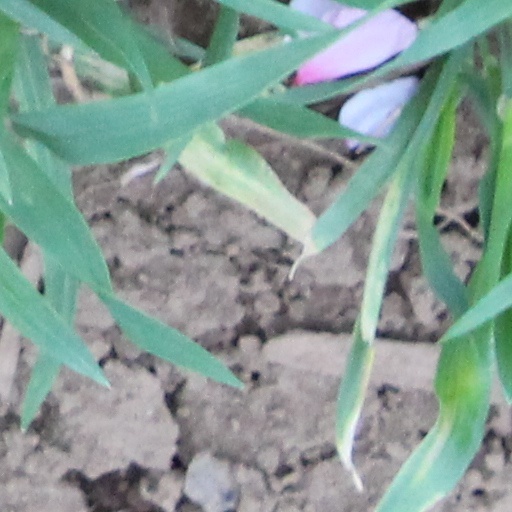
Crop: wheat